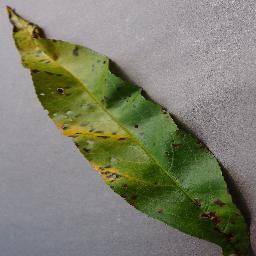
Label: Peach___Bacterial_spot